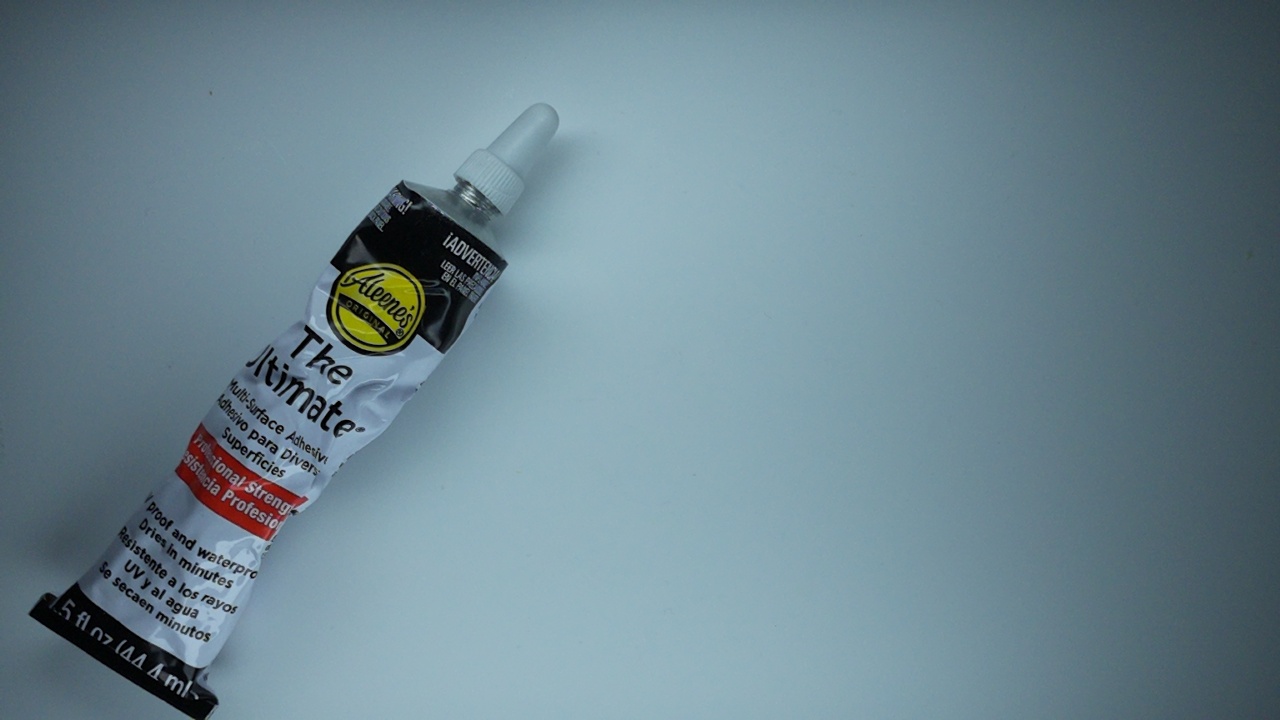
Label: trash